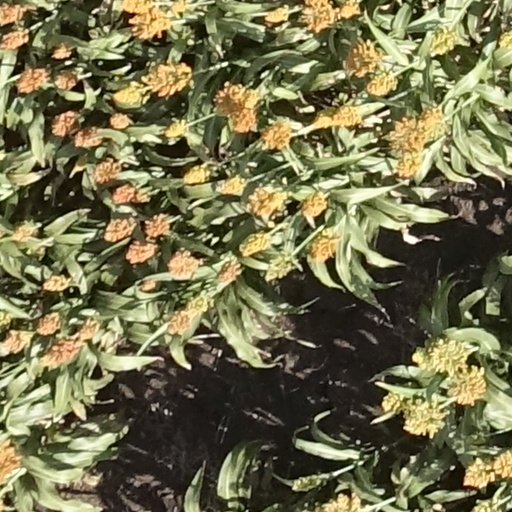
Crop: sorghum